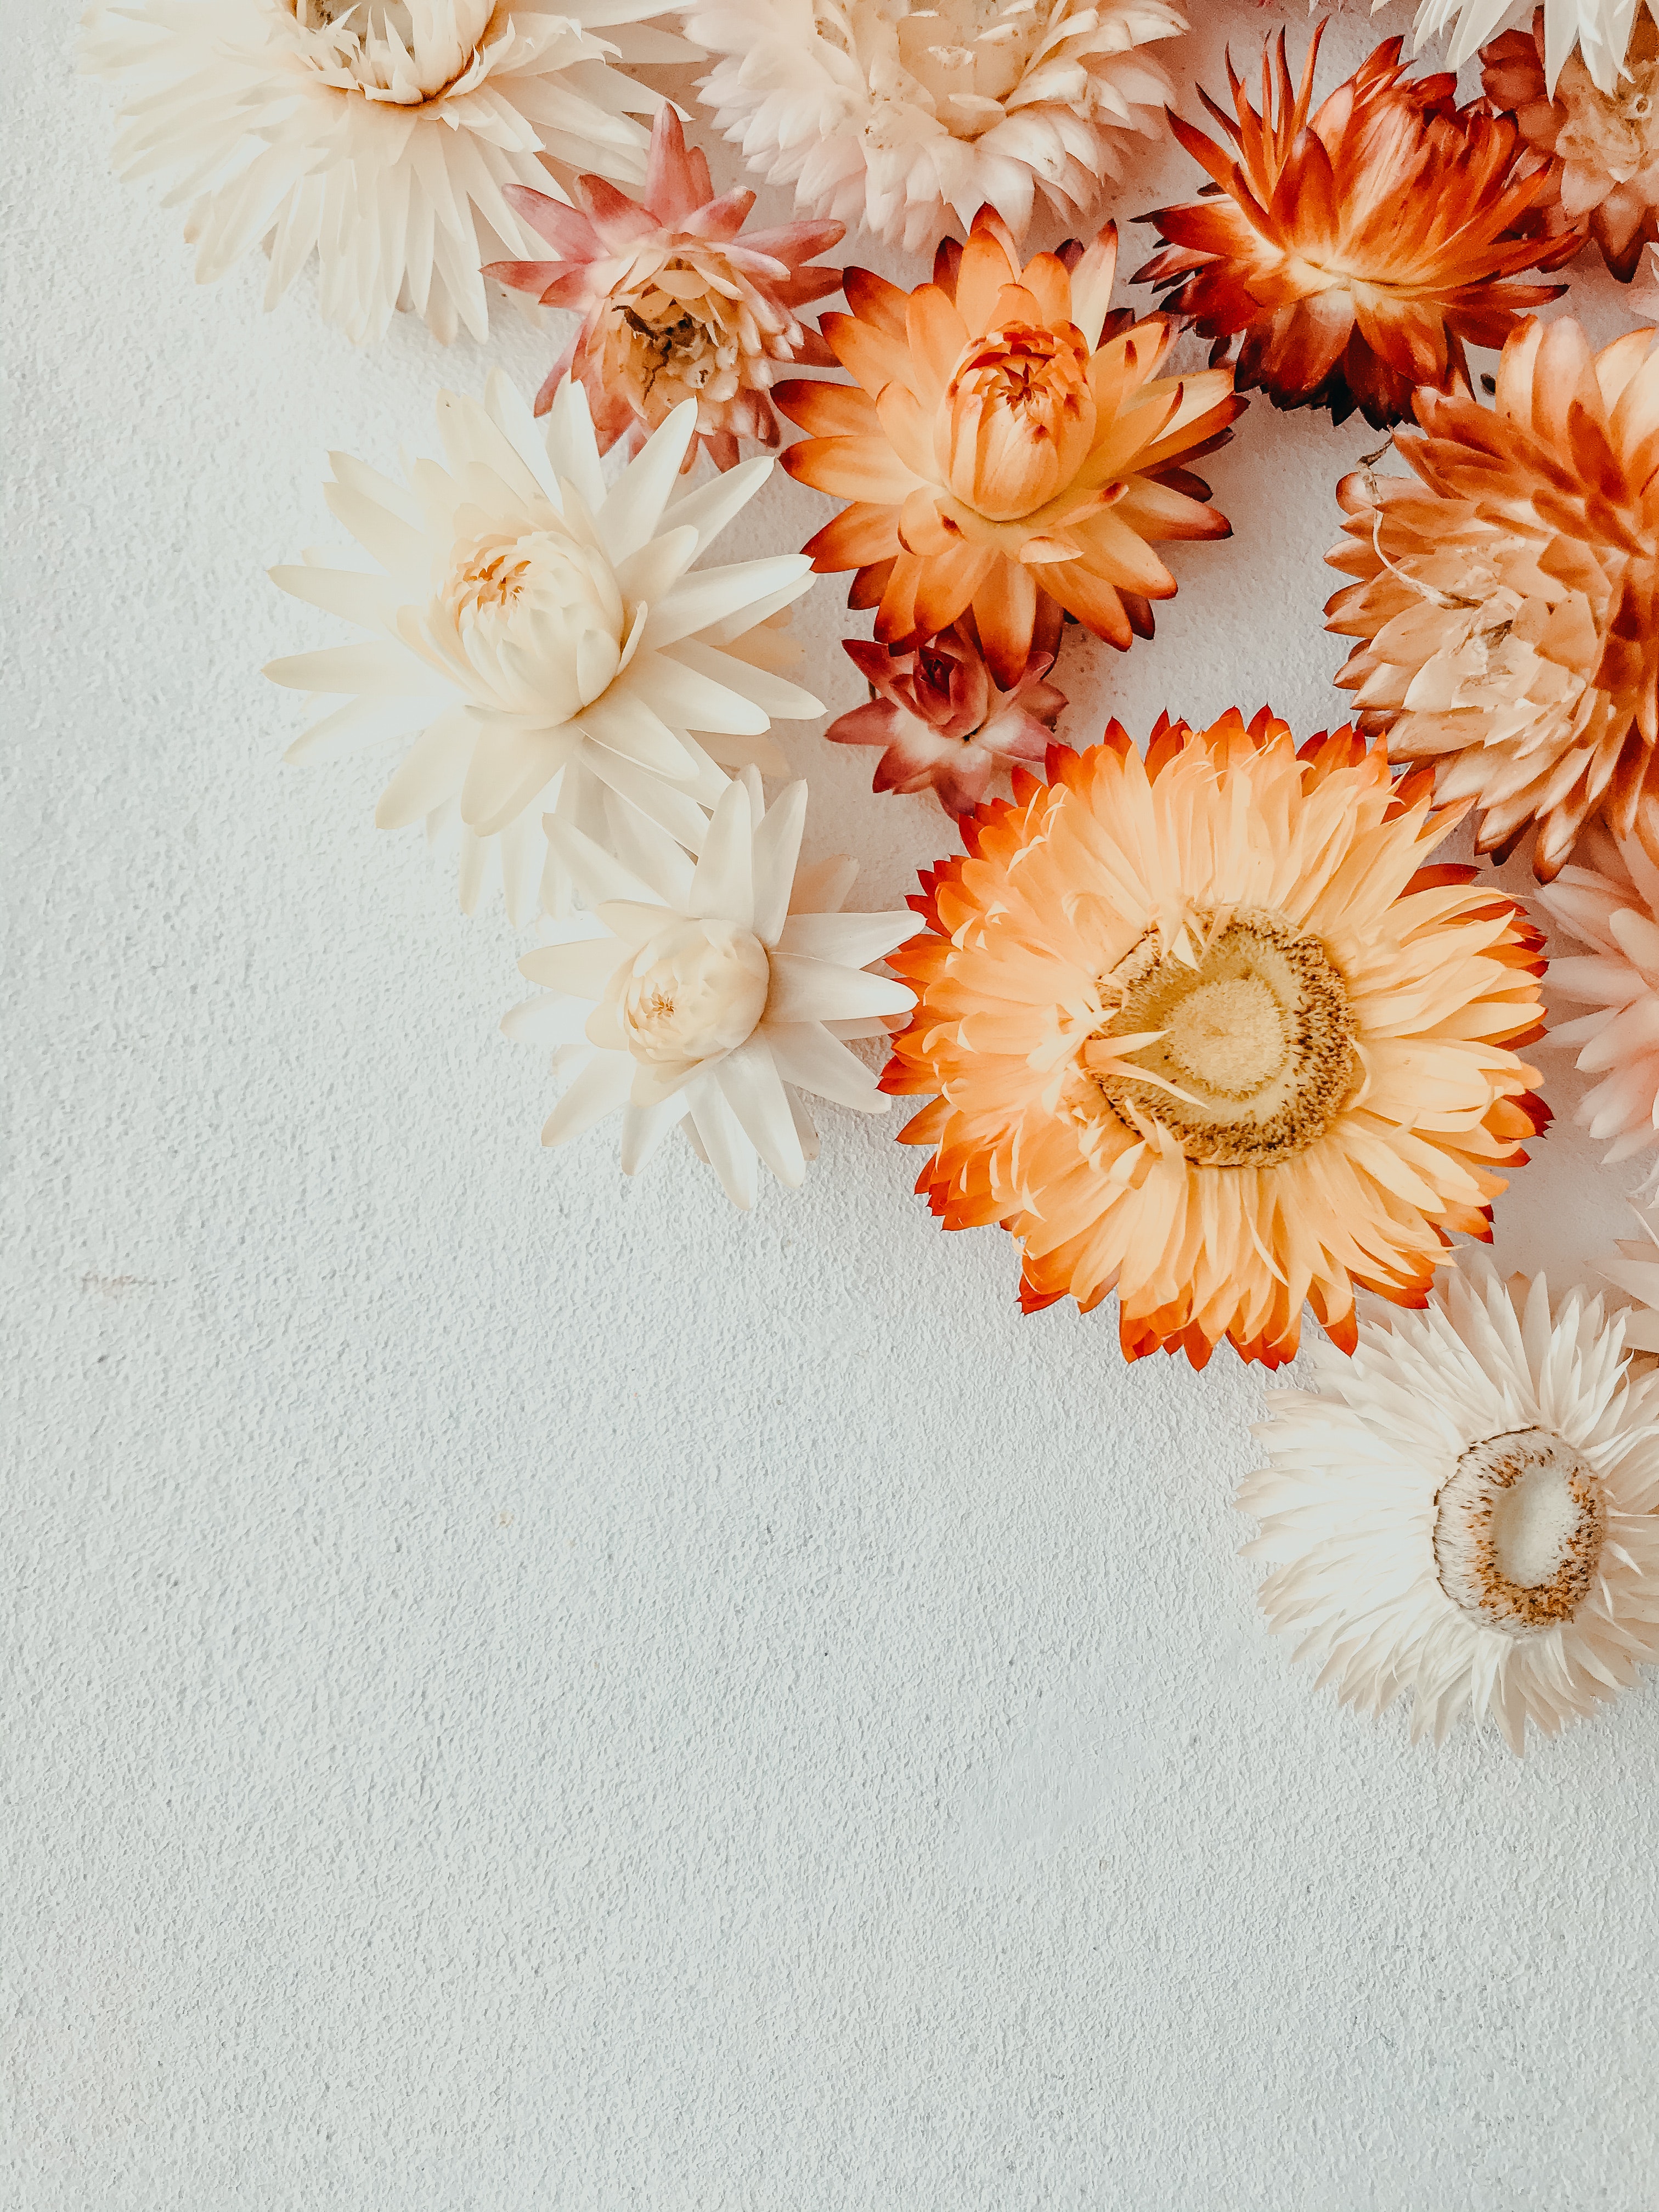
natural, flower, plant, petal, textile, creative arts, flower arranging, bouquet, blossom, art, cut flowers, flowering plant, artificial flower, pattern, font, peach, floral design, fashion accessory, Pedicel, floristry, hair accessory, ceiling, paper, wildflower, linens, needlework, still life photography, tablecloth, interior design, visual arts, metal, daisy family, craft, circle, magenta, illustration, artwork